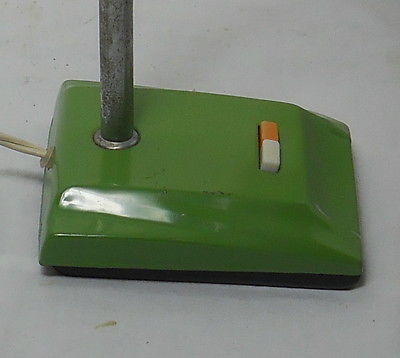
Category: lamp